2008 London mayoral election

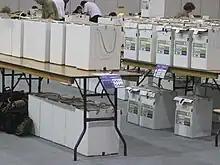
Ballot boxes at a count centre

The supplementary vote system is used for all mayoral elections in England and Wales. Under this system voters express a first preference and (optionally) a second preference. If no candidate is the first choice of a majority of voters (i.e. more than 50%), the top two candidates proceed to a second round. Voters whose first choice has been eliminated have their second preferences scrutinised, in order to determine which of the remaining candidates is favoured by a majority of all voters who have expressed a preference between the two. This gives a result whereby the winning candidate has the support of a majority of votes cast (at least by those who expressed a preference among the top two).